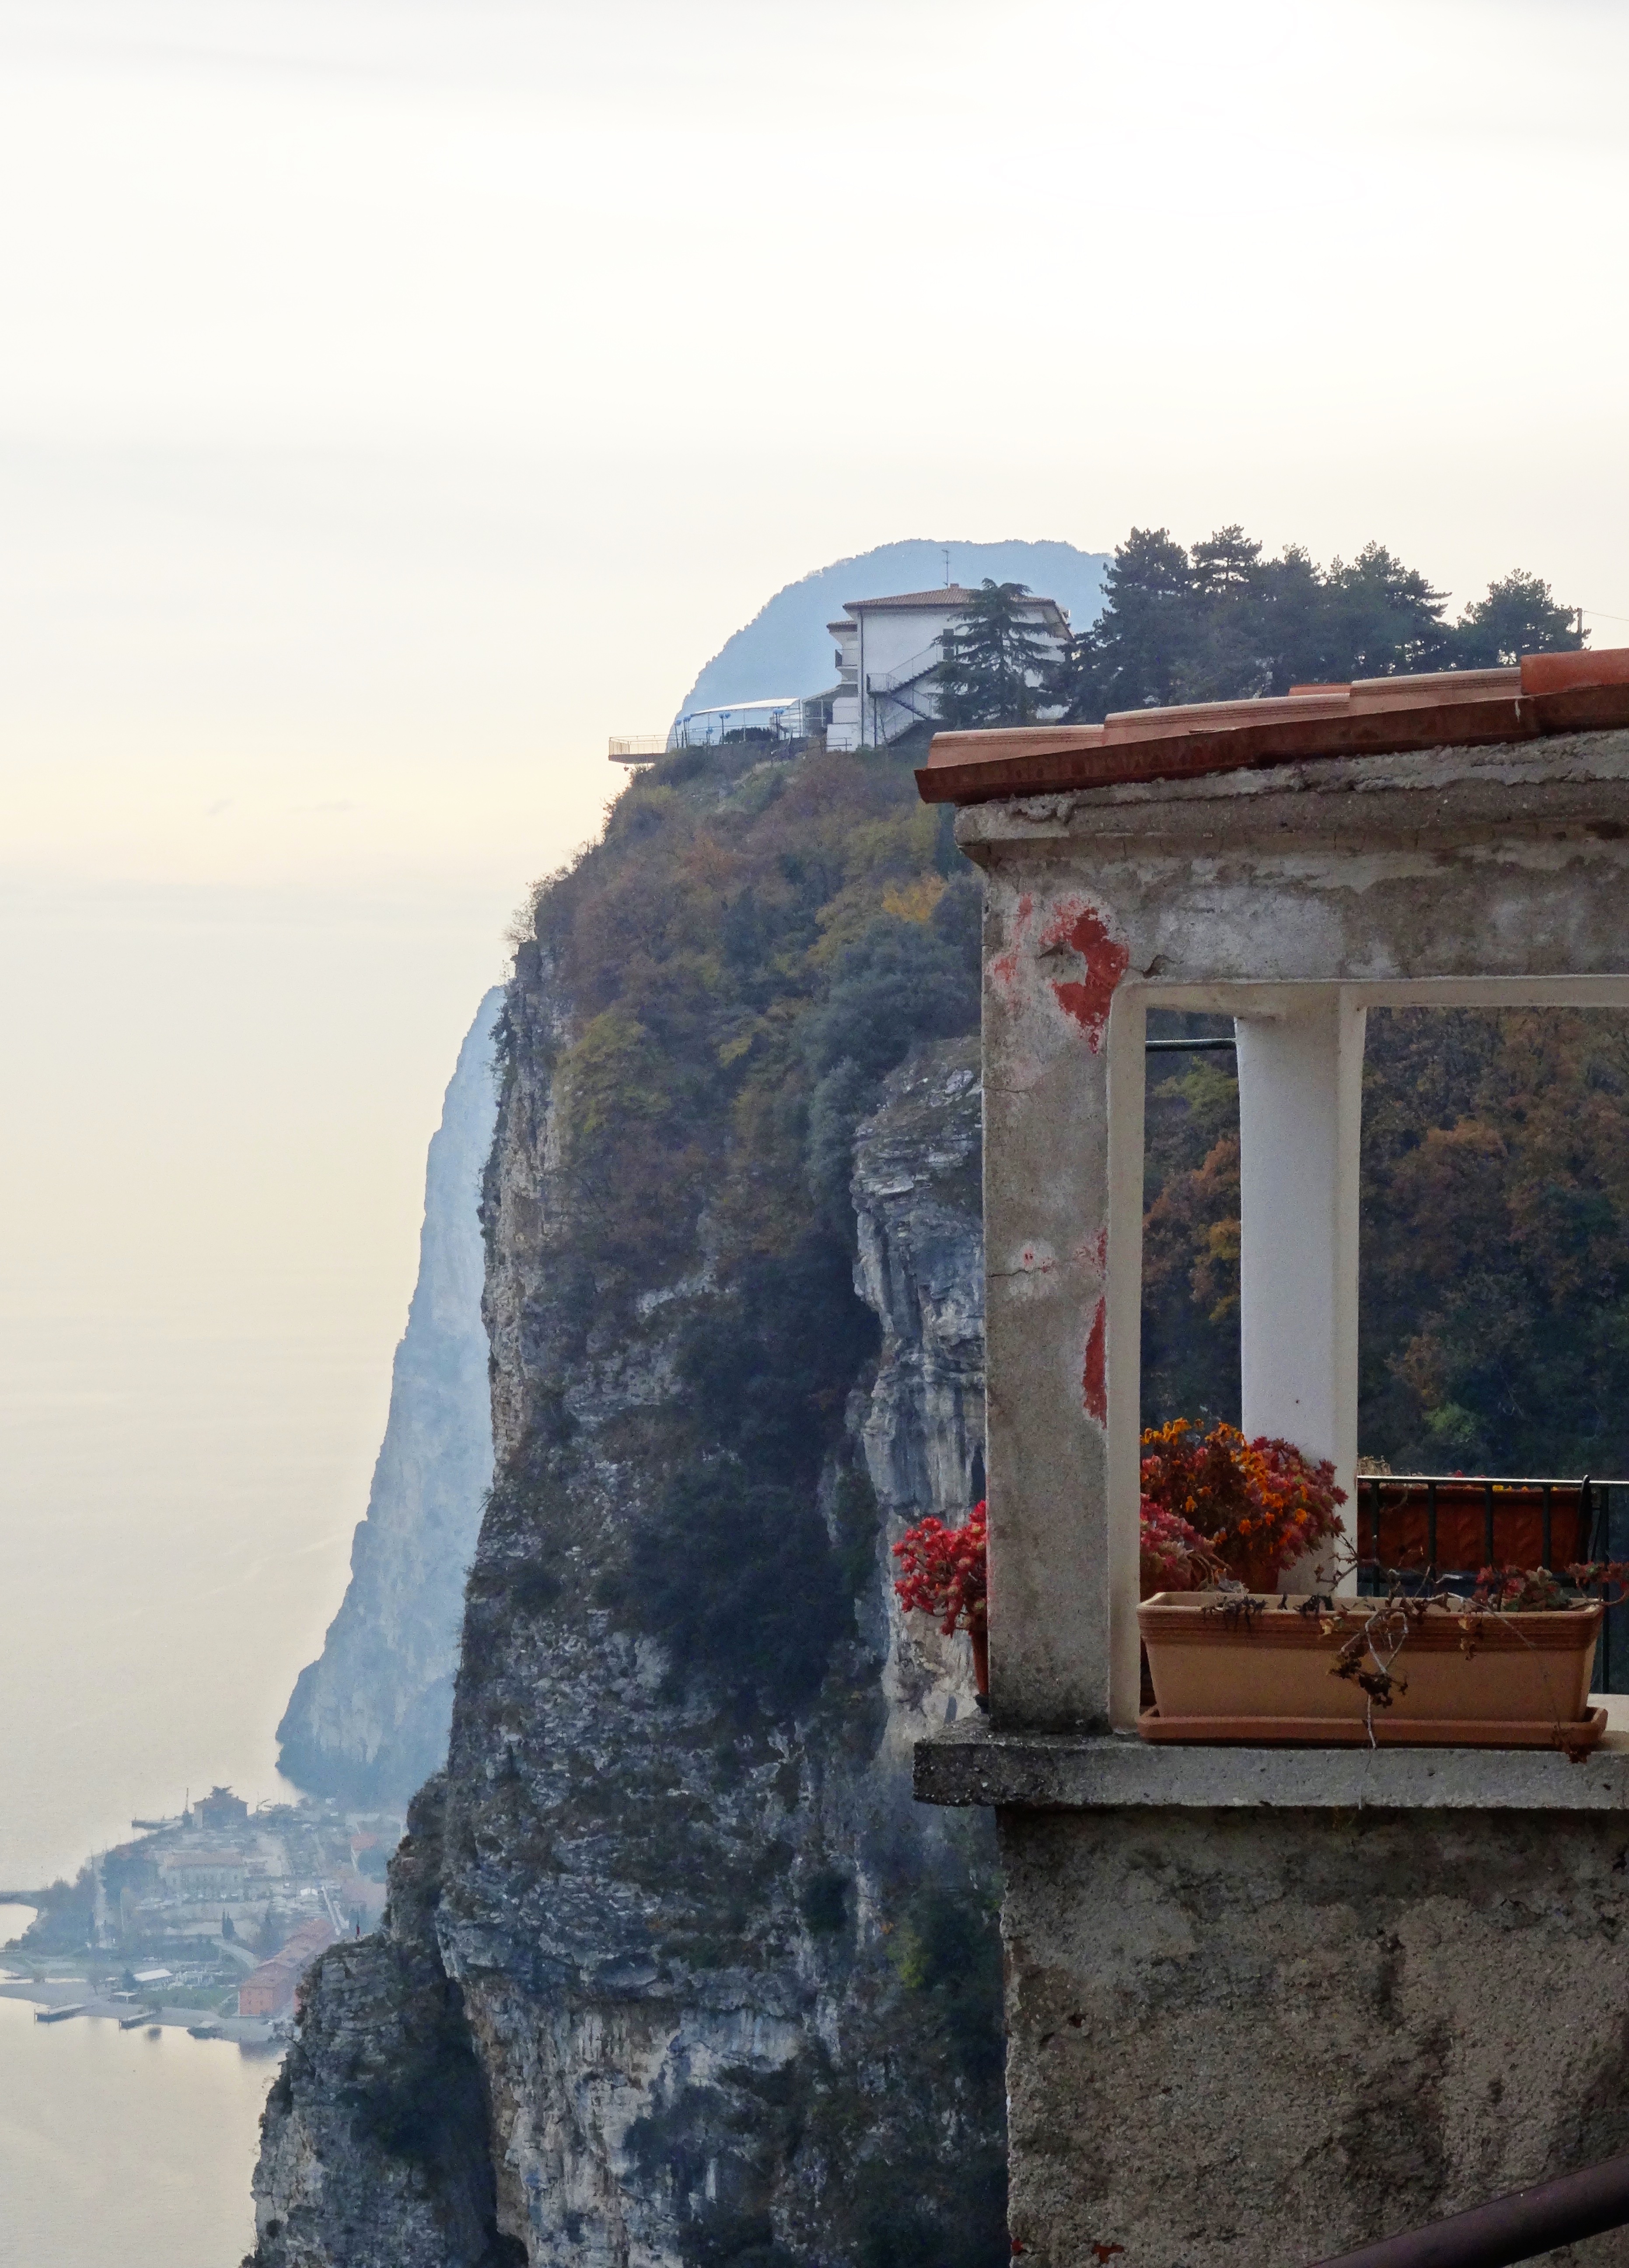
sea, coast, rock, vacation, travel, cliff, tower, terrain, material, temple